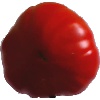
Label: Tomato 3